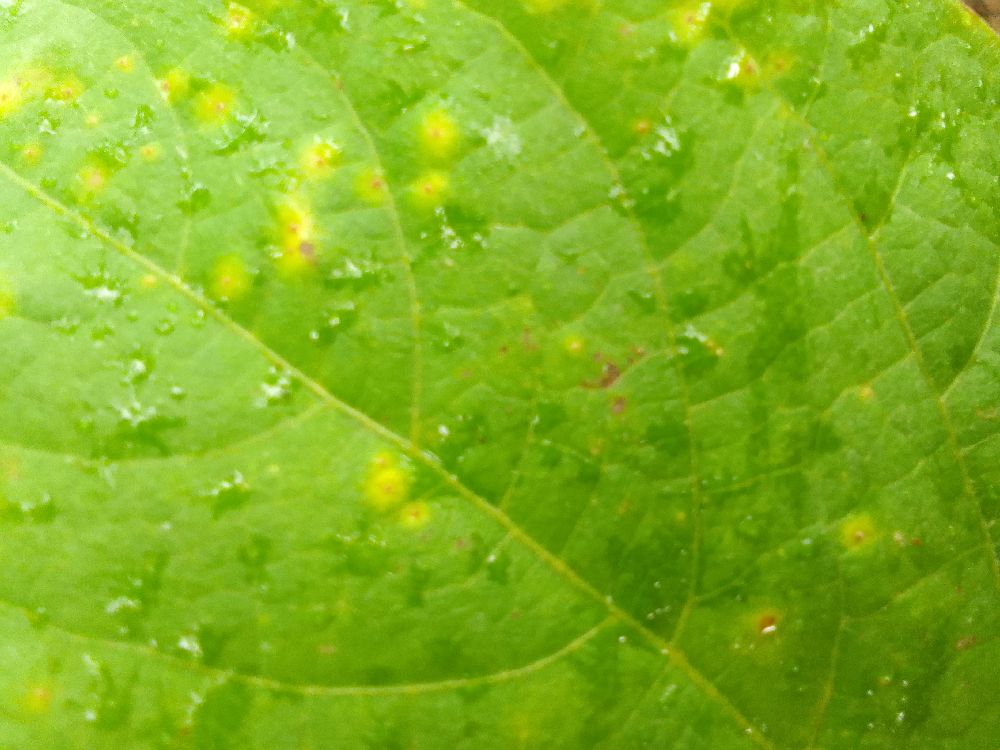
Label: rust